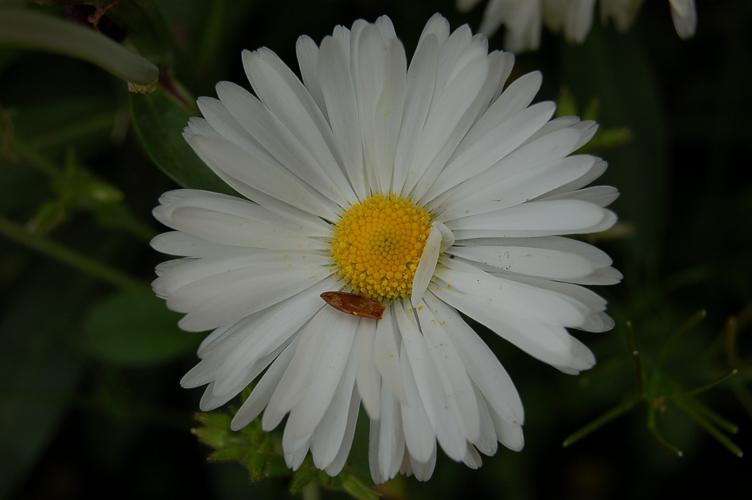
Label: oxeye daisy